AEW World Trios Championship

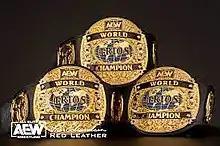
The standard AEW World Trios Championship belts

The AEW World Trios Championship is a men's professional wrestling world tag team championship created and promoted by the American promotion All Elite Wrestling (AEW). It is a specialized tag team championship, being contested by teams of three wrestlers, referred to as trios. The reigning champions are The Opps (Samoa Joe, Powerhouse Hobbs, and Katsuyori Shibata), who are in their first reign, both as a team and individually. They won the title by defeating previous champions Death Riders (Claudio Castagnoli, Wheeler Yuta, and Jon Moxley) at "Dynamite": Spring BreakThru on April 16, 2025.